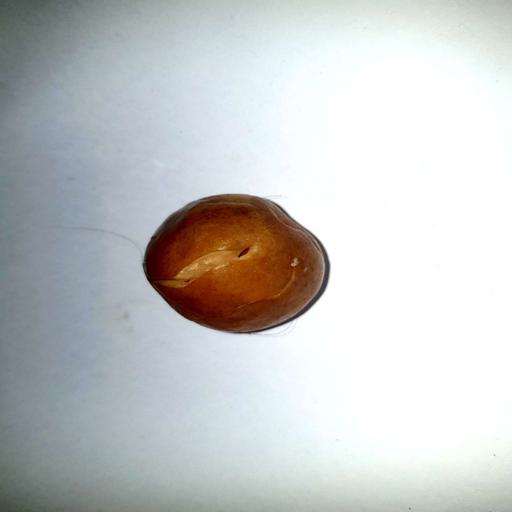
Label: bruised